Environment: real
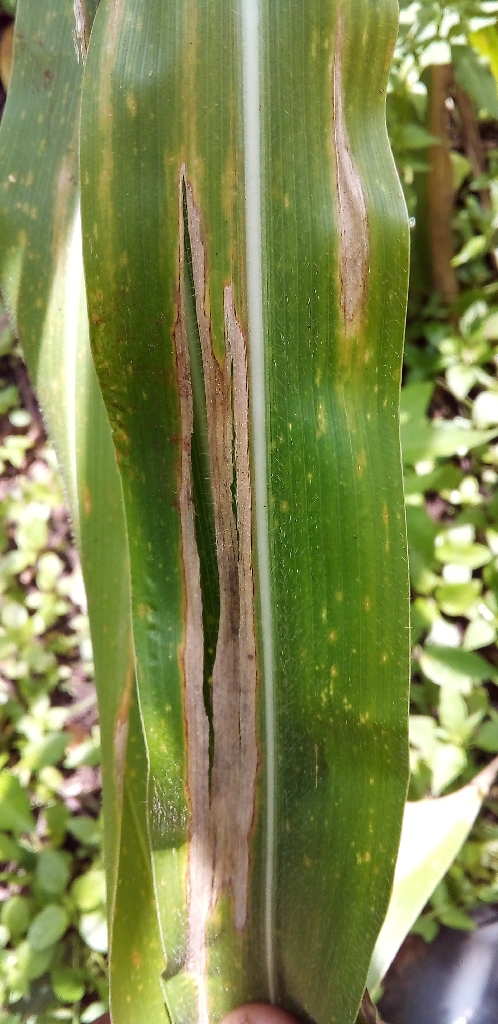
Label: northern_corn_leaf_blight